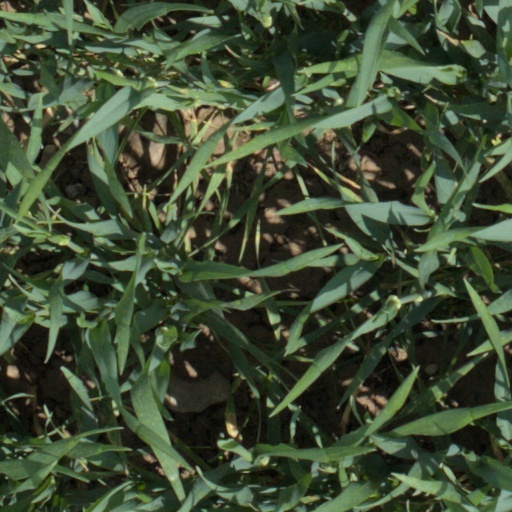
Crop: wheat